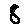
Label: 8